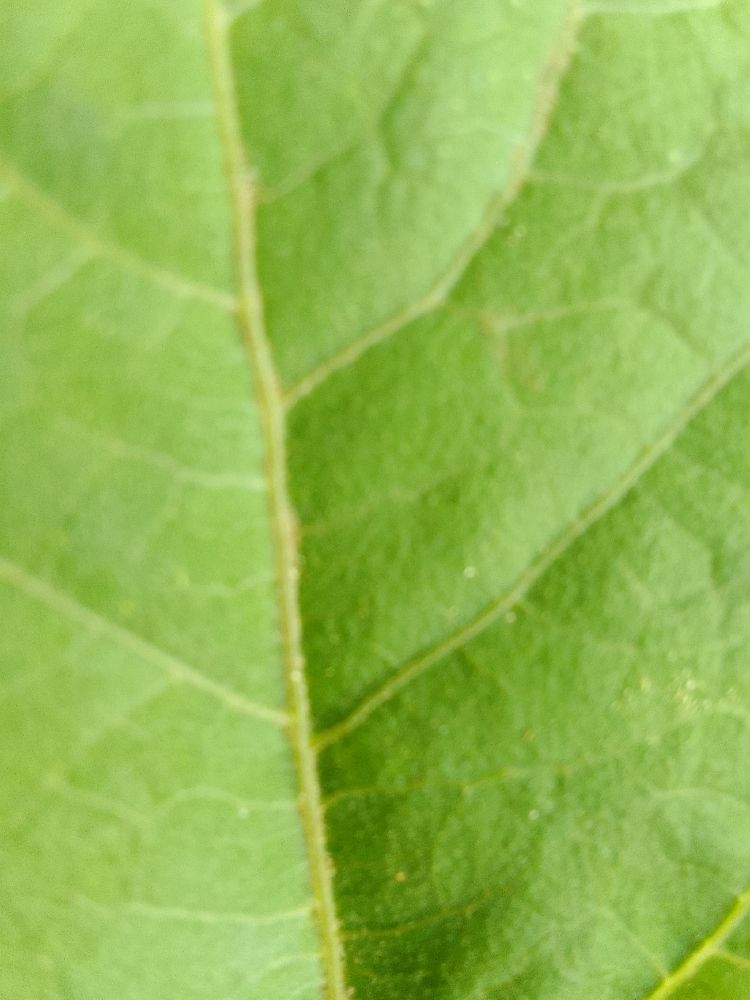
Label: healthy